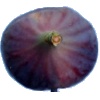
Label: Fig 1